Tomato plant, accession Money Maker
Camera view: vertical (180 deg); turntable rotation: 30 degrees
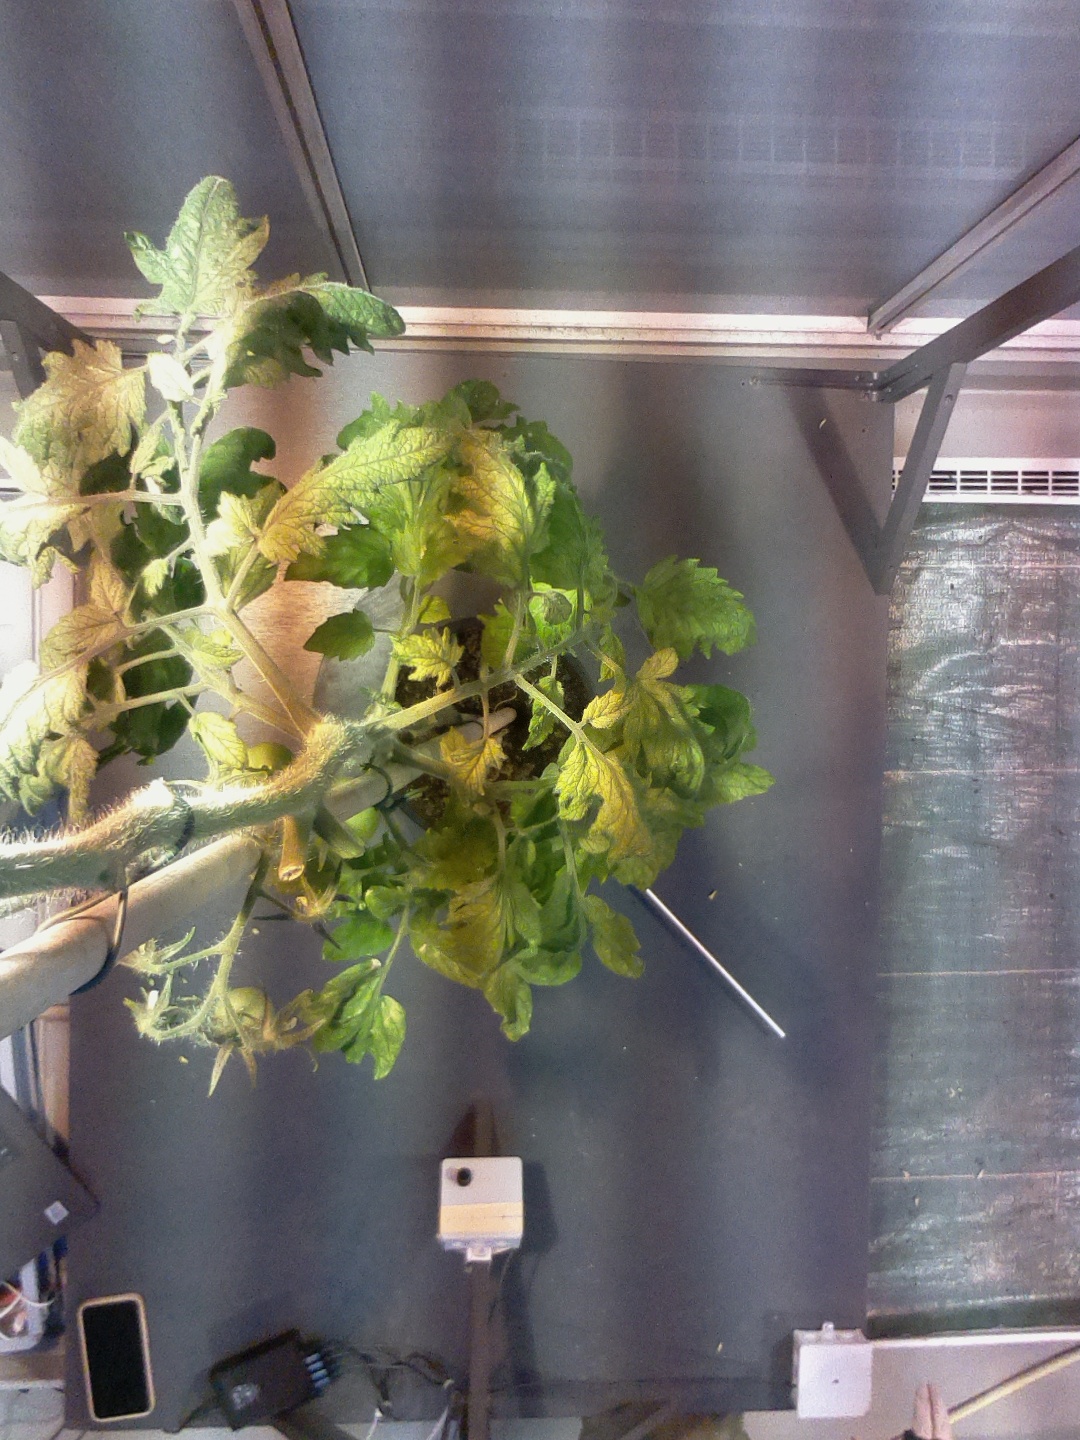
BBCH growth stage 76: 60%-70% of final fruit size